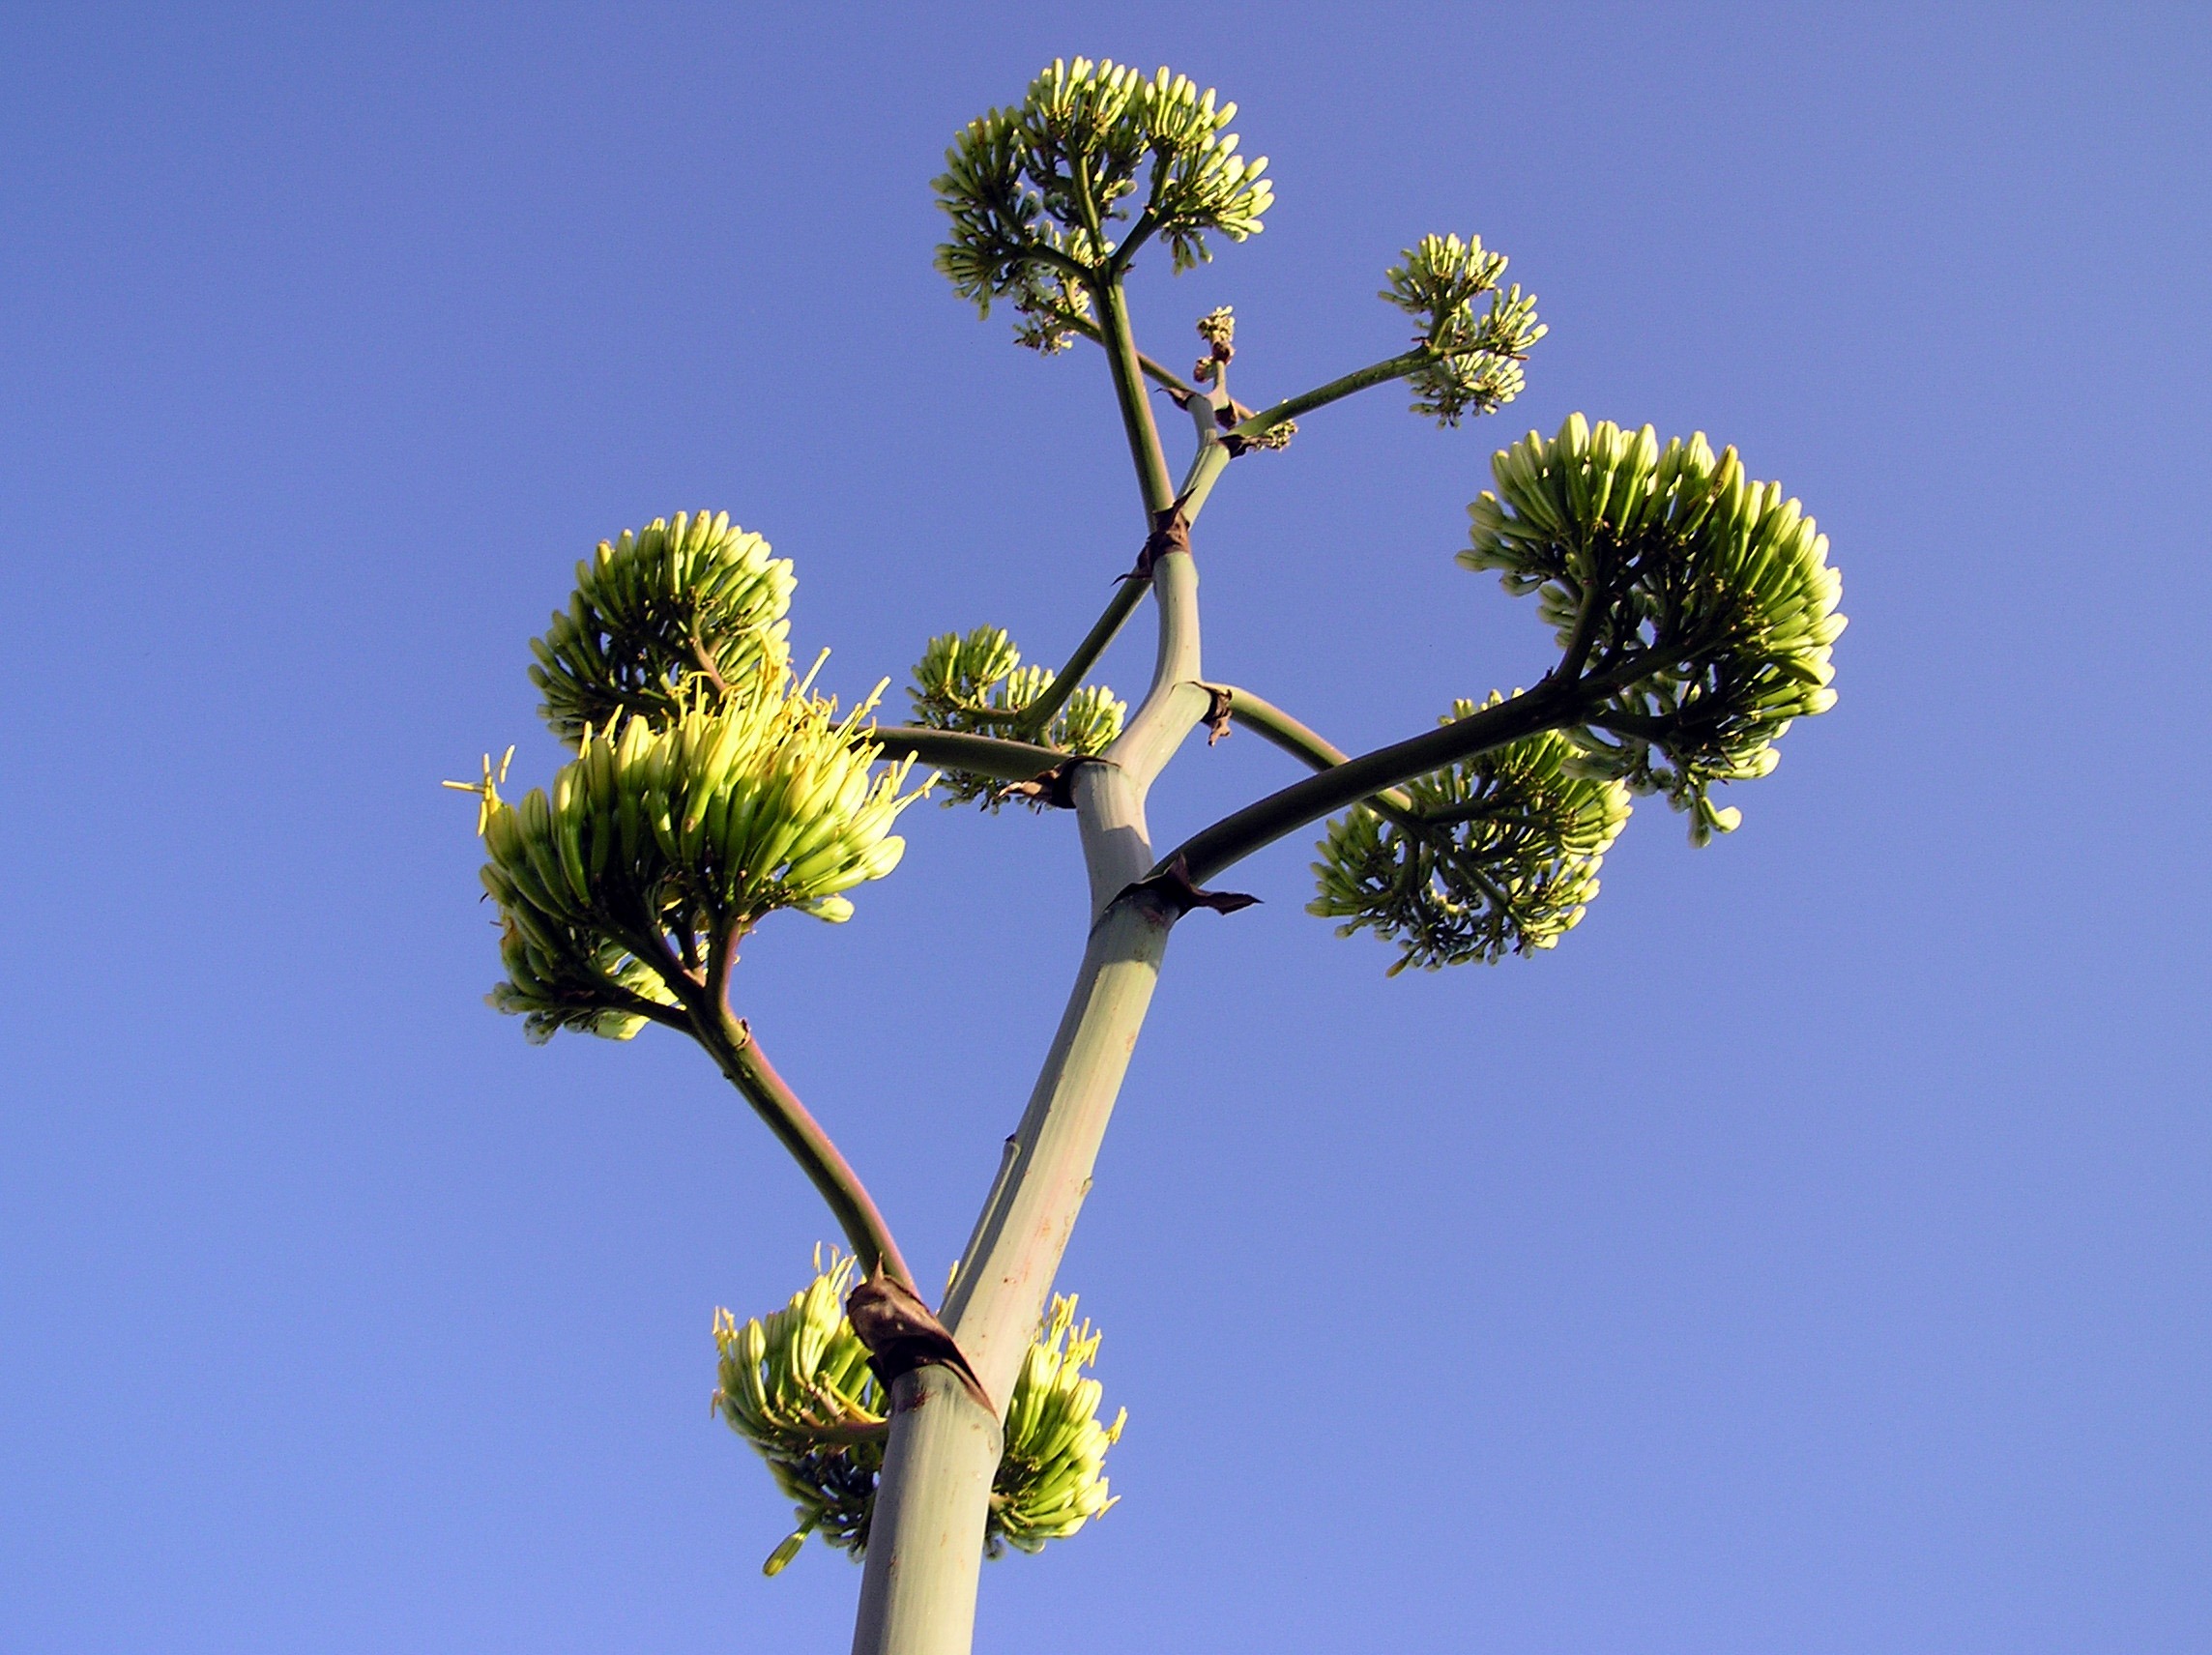
tree, nature, branch, blossom, growth, plant, sky, stem, flower, green, macro, botany, flora, close up, outside, clouds, beautiful, flowering plant, plant stem, woody plant, land plant, arecales